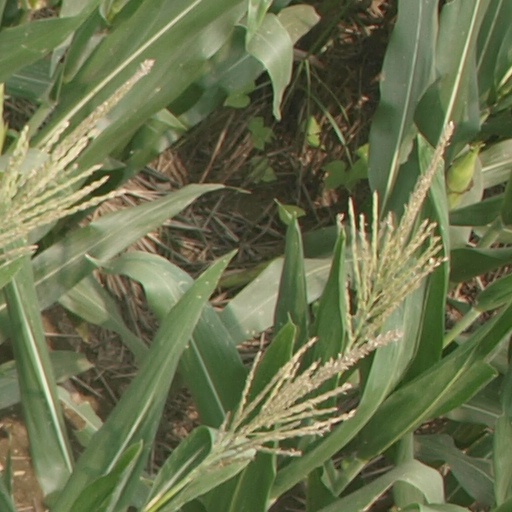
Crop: maize; corn